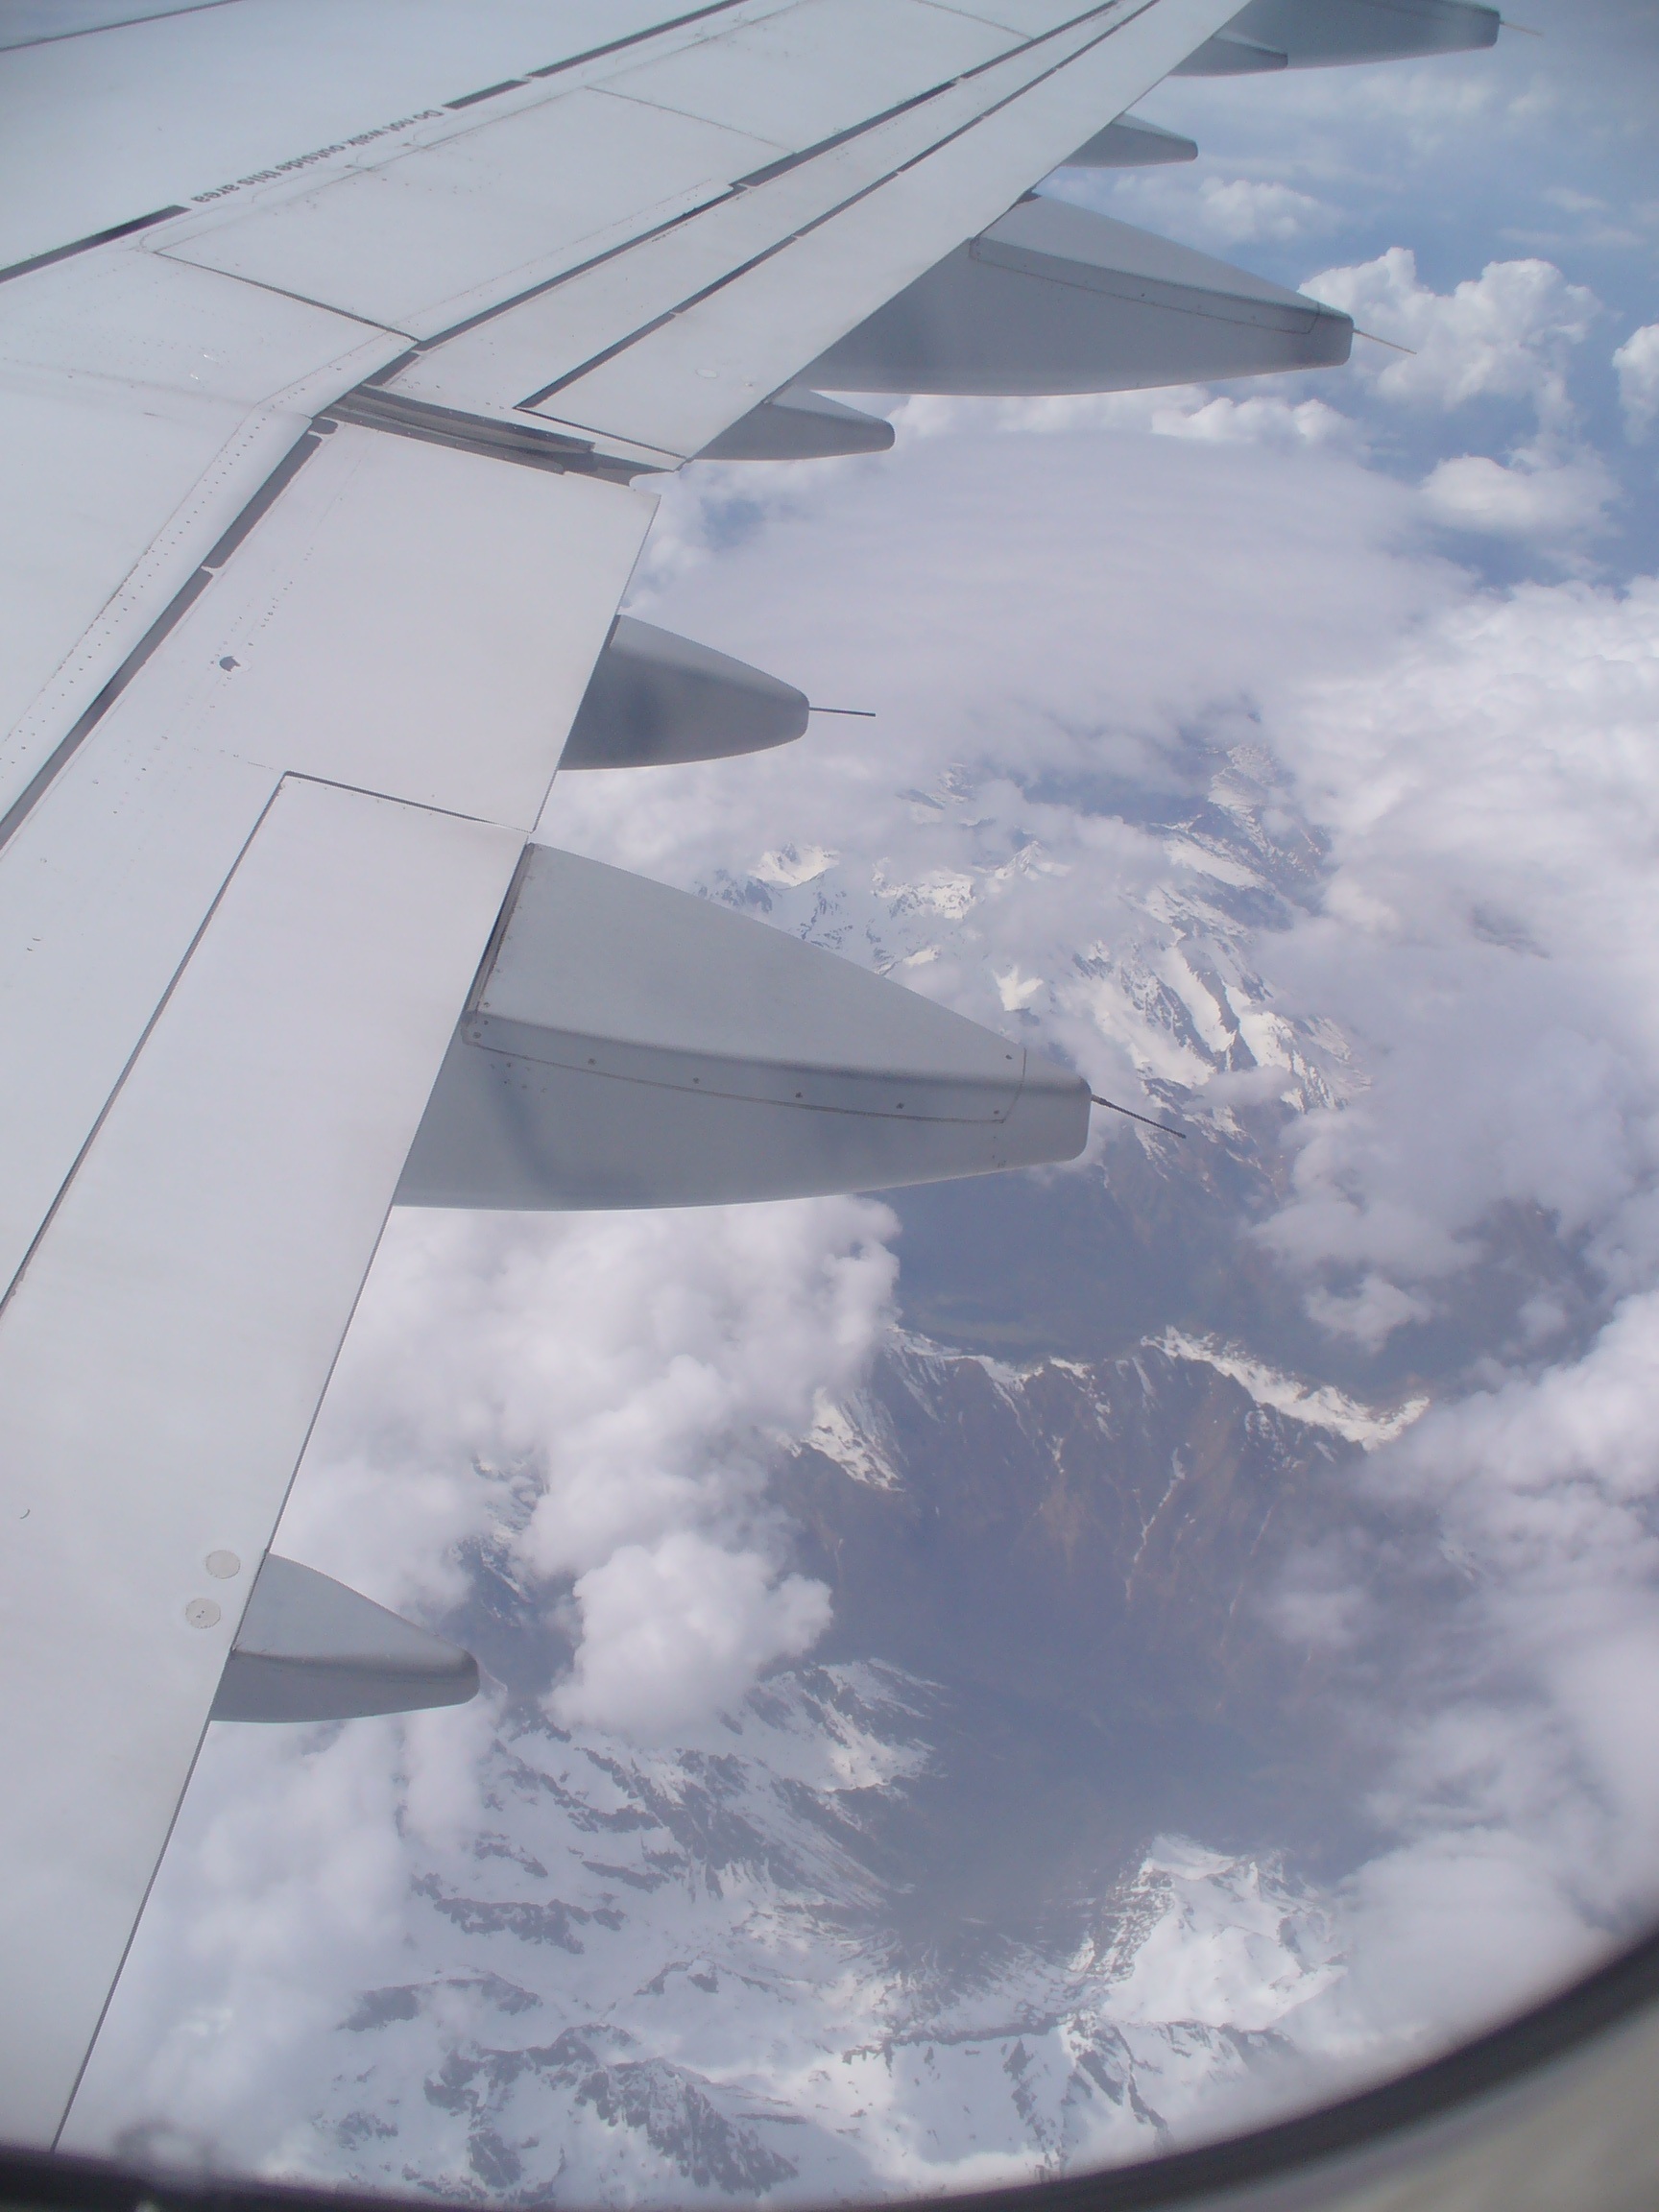
wing, cloud, sky, white, atmosphere, travel, airplane, aircraft, reflection, vehicle, aviation, flight, blue, aerial view, clouds, shape, aircraft wing, above the clouds, jet aircraft, atmosphere of earth